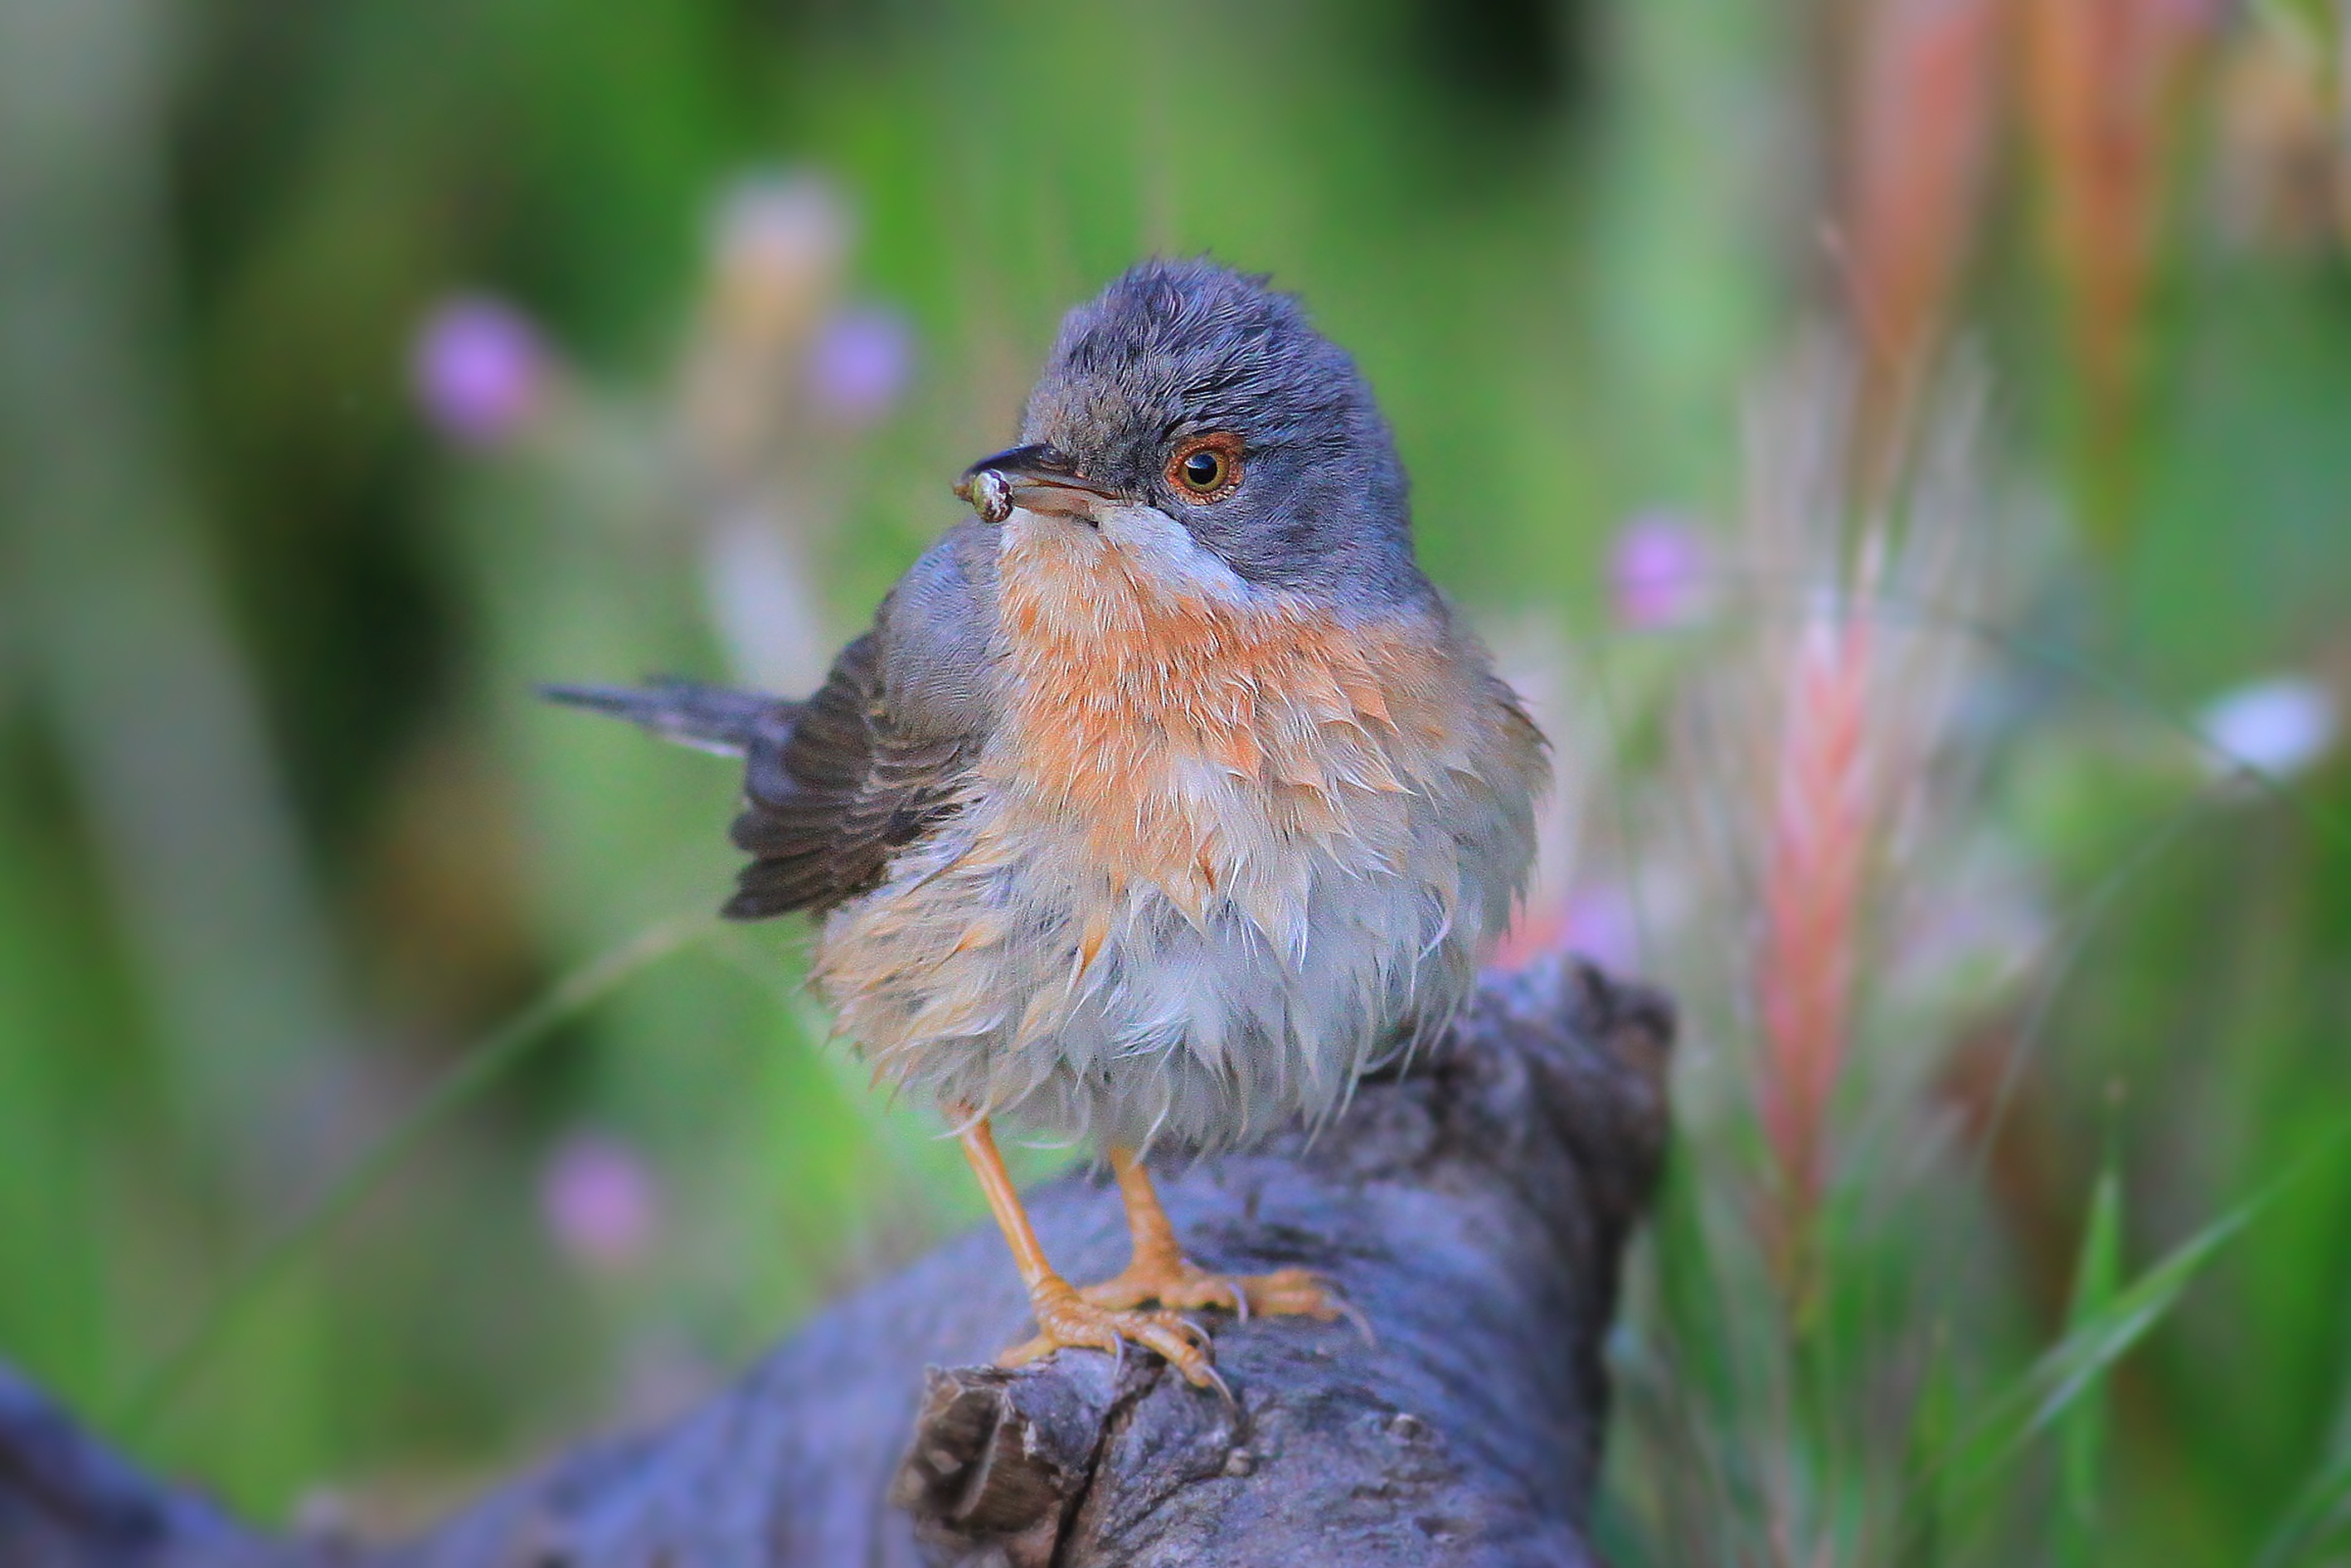
nature, branch, bird, wildlife, beak, robin, fauna, vertebrate, bluebird, blackbird, wren, old world flycatcher, perching bird, emberizidae, whiskered, babbler, pink bird, subalpine warbler, sylvia cantillans